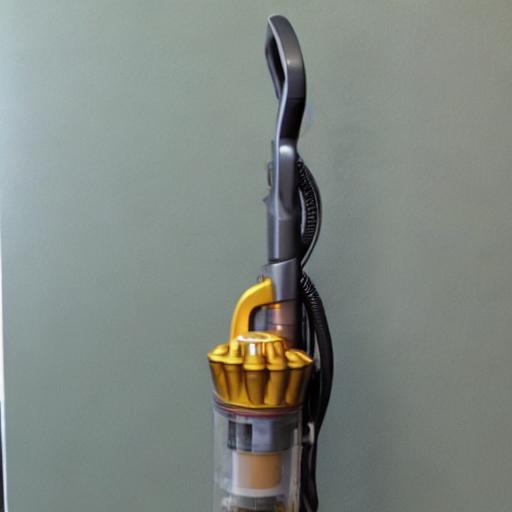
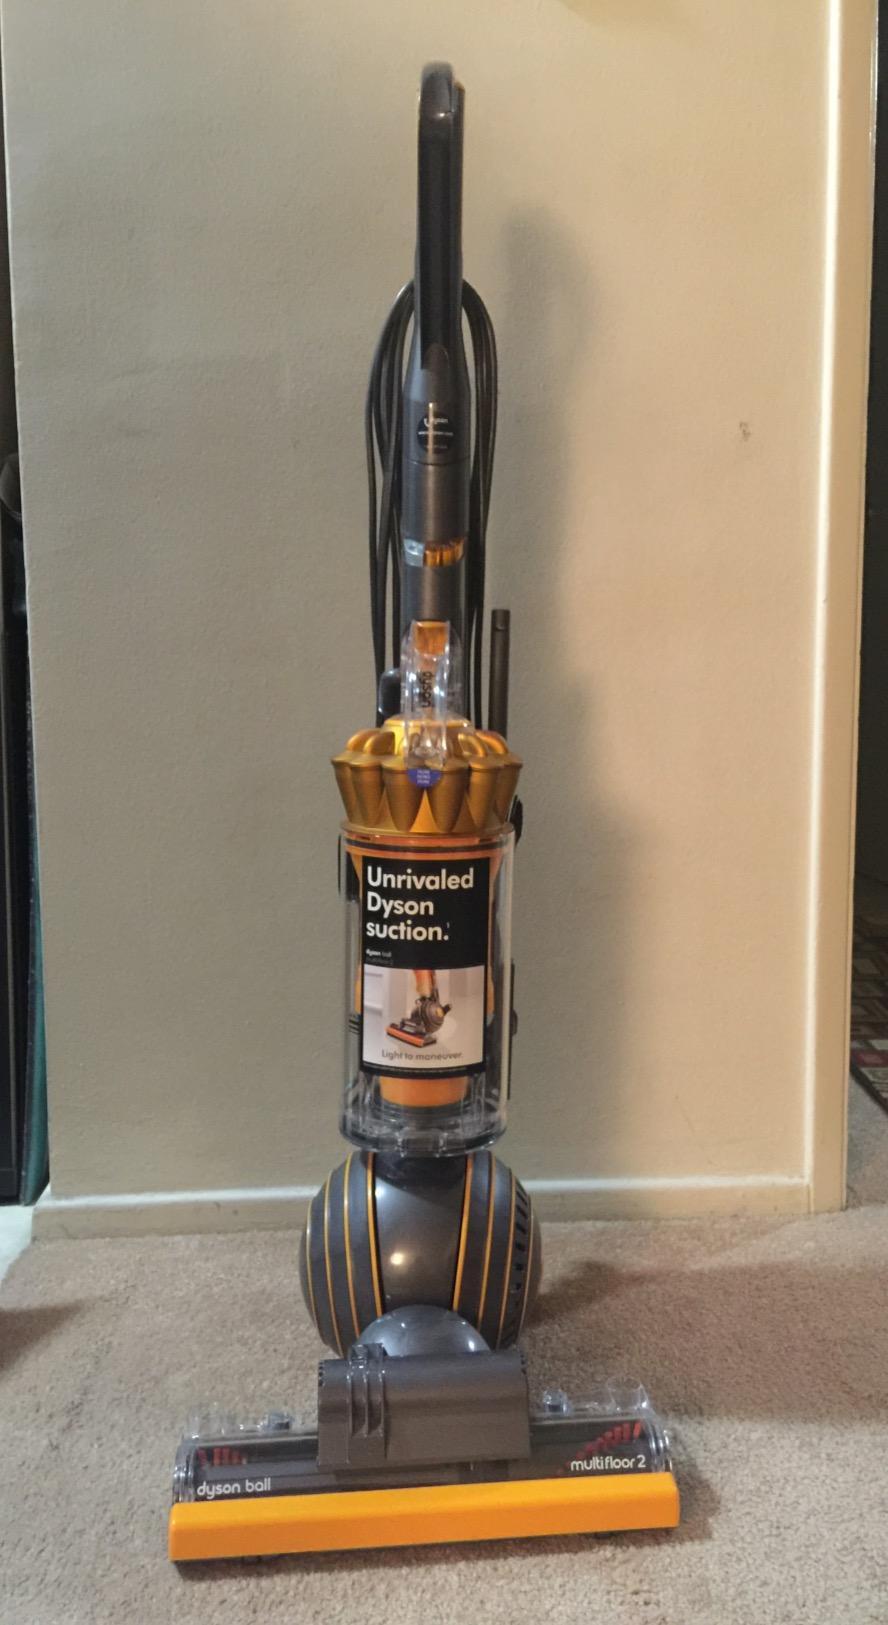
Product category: items_vacuum
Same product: no